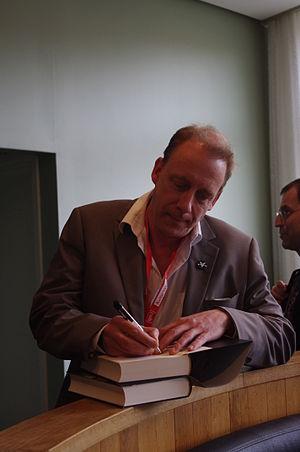
Anders Fager, né le 3 mars 1964 à Stockholm, est un écrivain suédois de nouvelles et romans d’horreur et de fantastique.